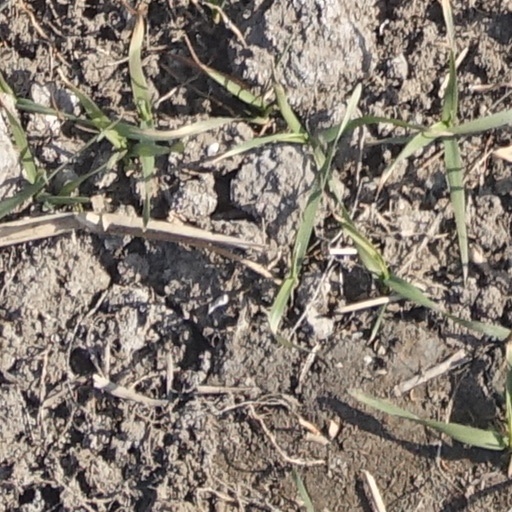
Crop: wheat